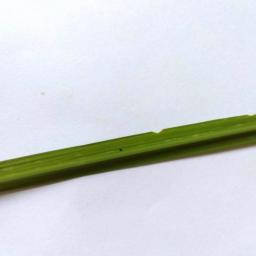
Label: Rice___Healthy